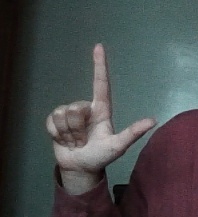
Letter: laam